Badia di Sant'Arcangelo

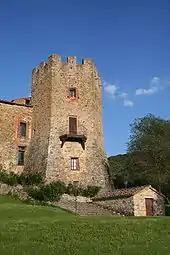
tower

In 1376, Perugia enlarged its chain of ramparts especially on the traditionally vulnerable points on lake Trasimeno and the lake of Chiusi. The abbey of Sant’Arcangelo was strengthened in the manner of a fortress and received a consignment of weapons and ammunition. Towards the end of the 14th century, the monastery was barely inhabited anymore. It is not known whether causes other than the prevalence of malaria – whose vectors, mosquitoes, bred in the swamps – may have contributed to this.